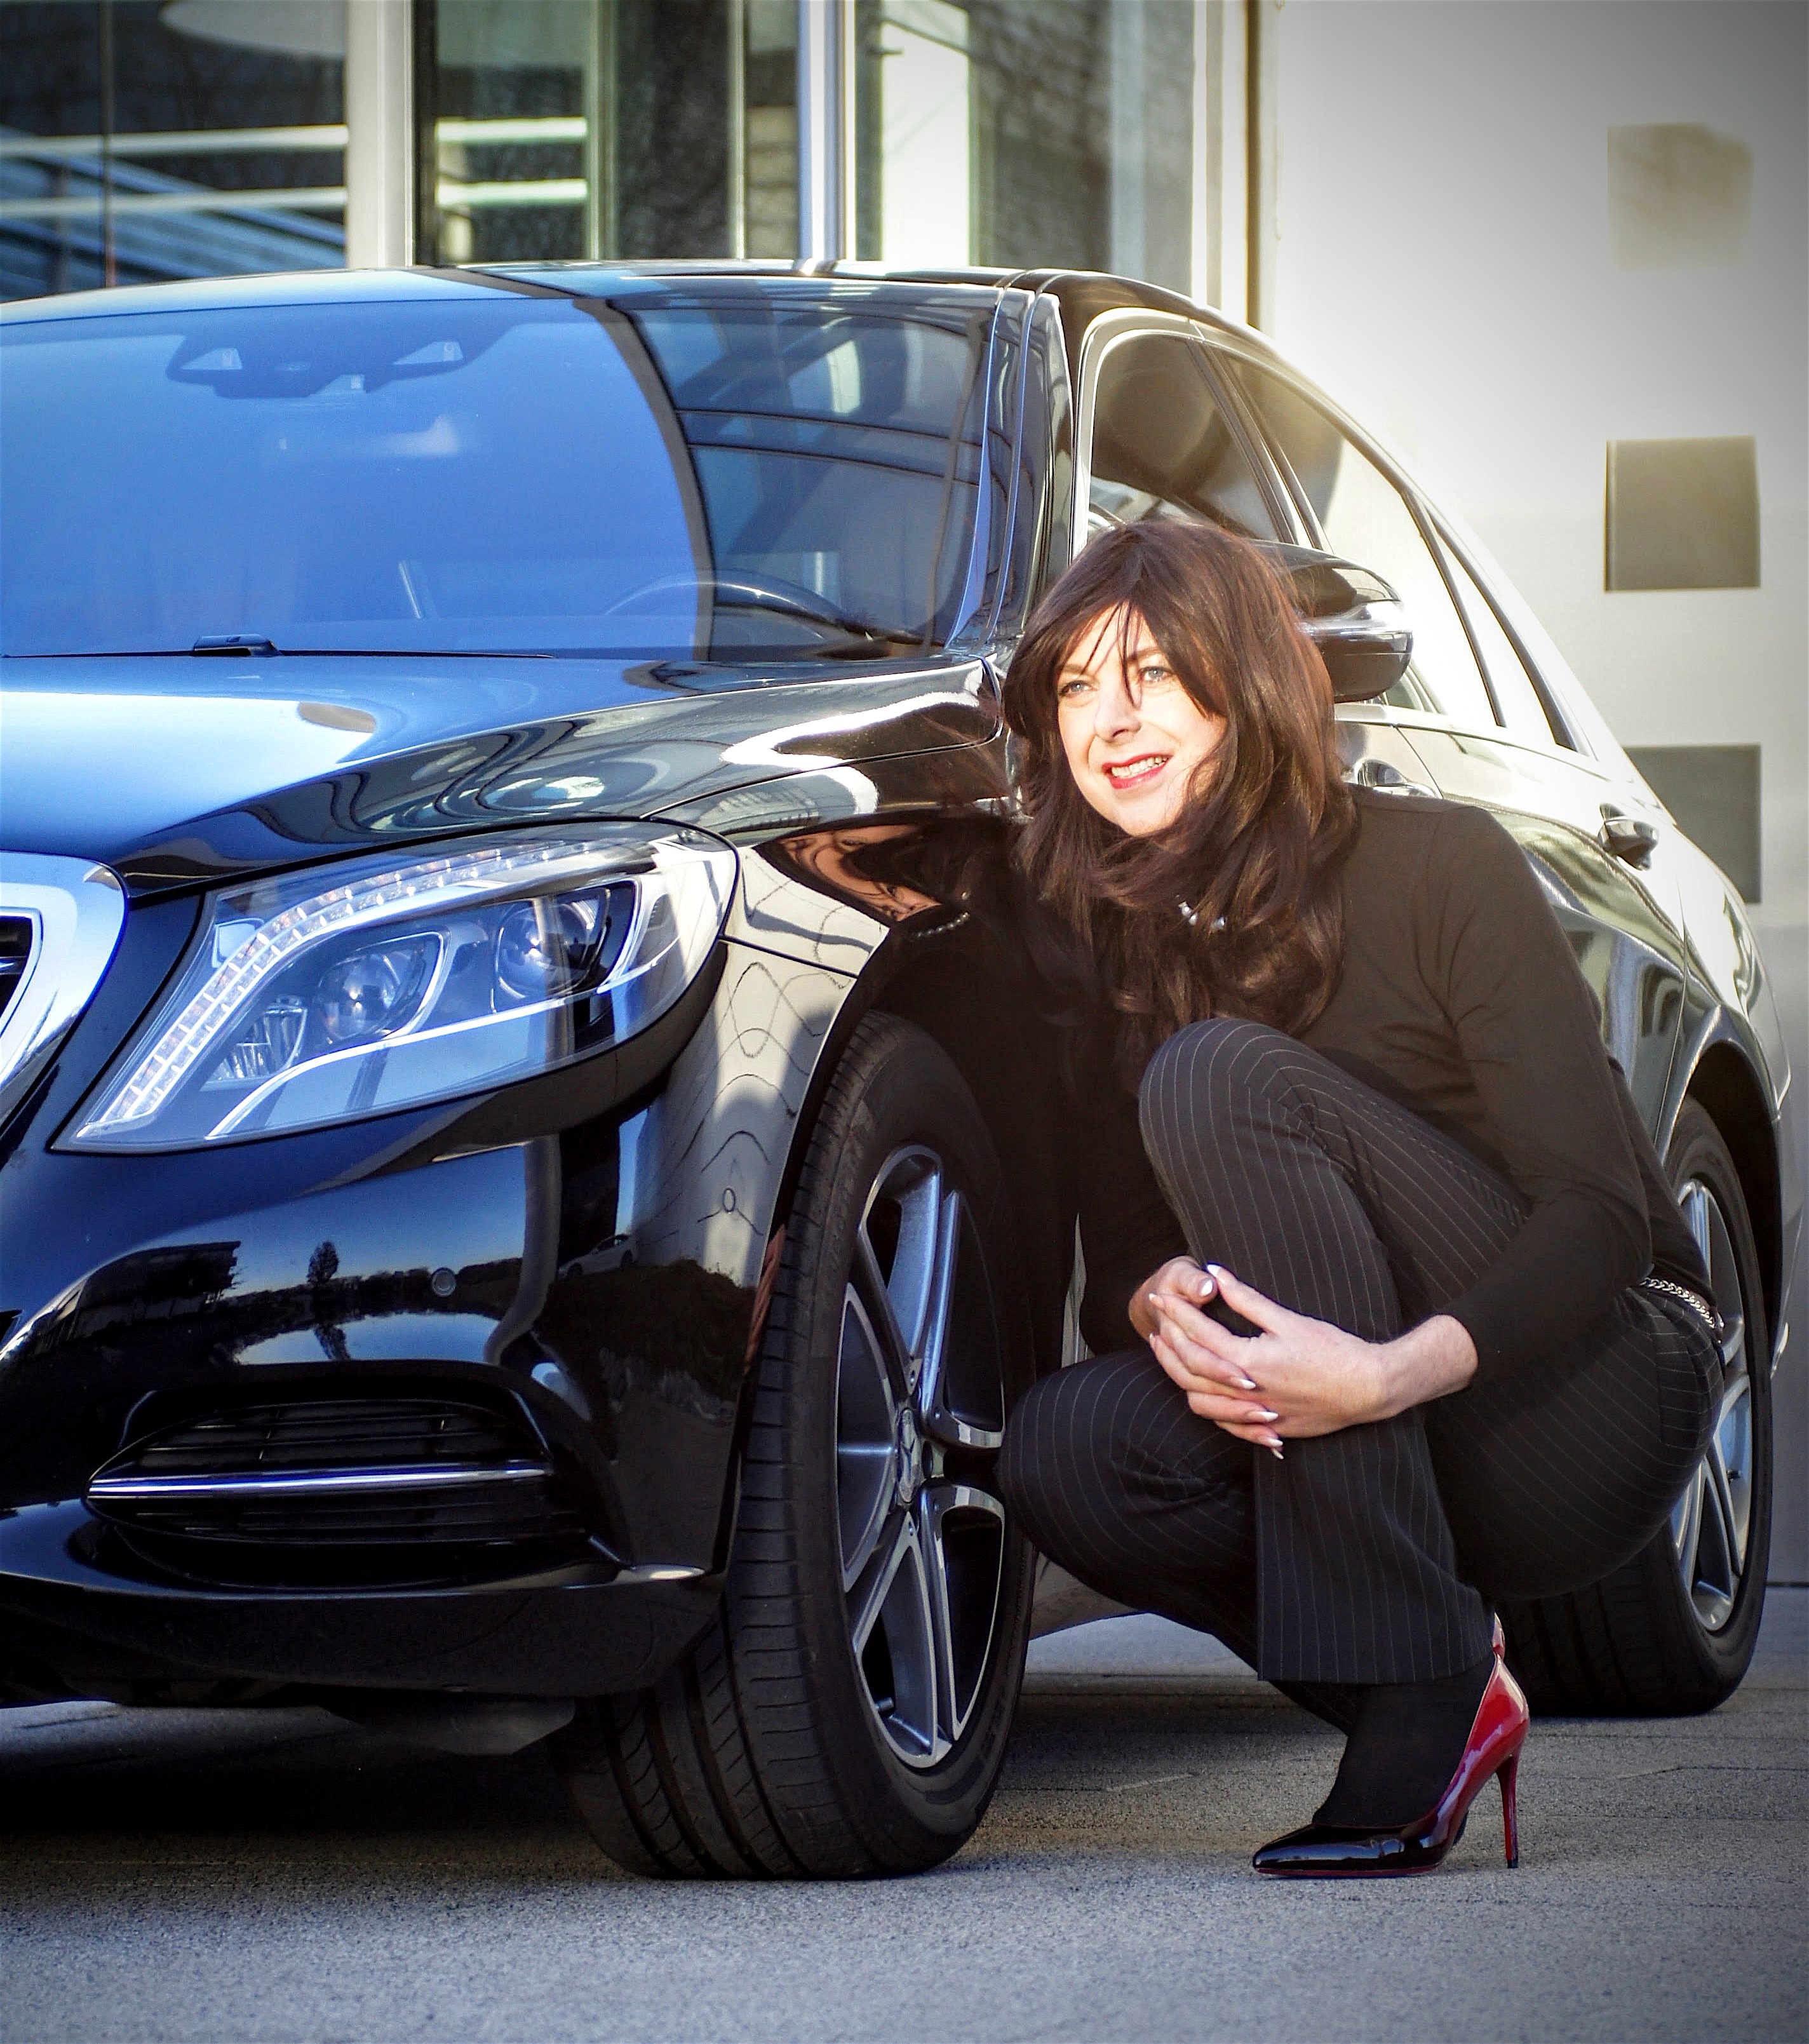
car, wheel, sunlight, star, vehicle, auto, business, black, automotive, brand, design, sedan, beautiful, elegant, mercedes, sale, shiny, mercedes benz, vehicles, noble, benz, confident, car brand, reflexes, high heels, auto show, businesswoman, land vehicle, women's fashion, automobile make, compact car, automotive design, luxury vehicle, volvo cars, executive car, sports sedan